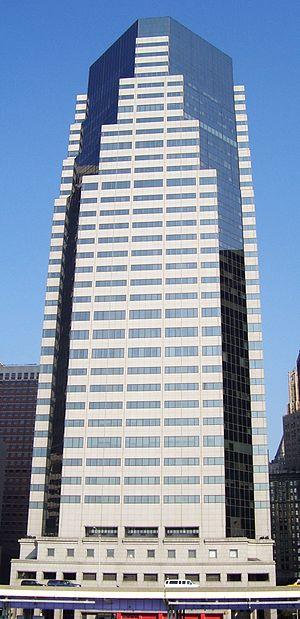
Le 32 Old Slip est un gratte-ciel situé à New York dans le quartier du Financial District de Manhattan.